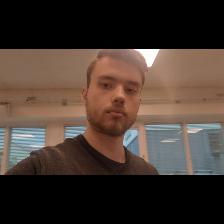
Label: Human